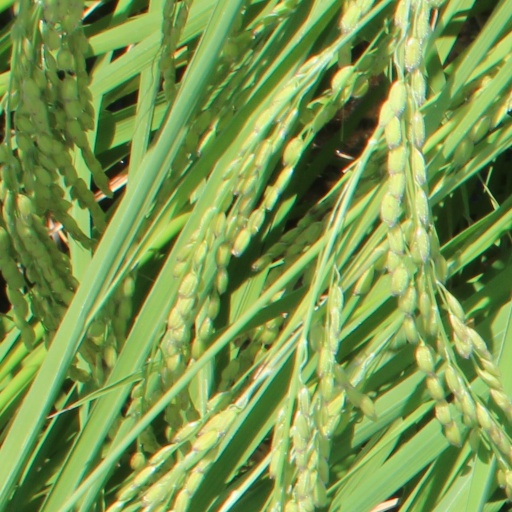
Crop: rice